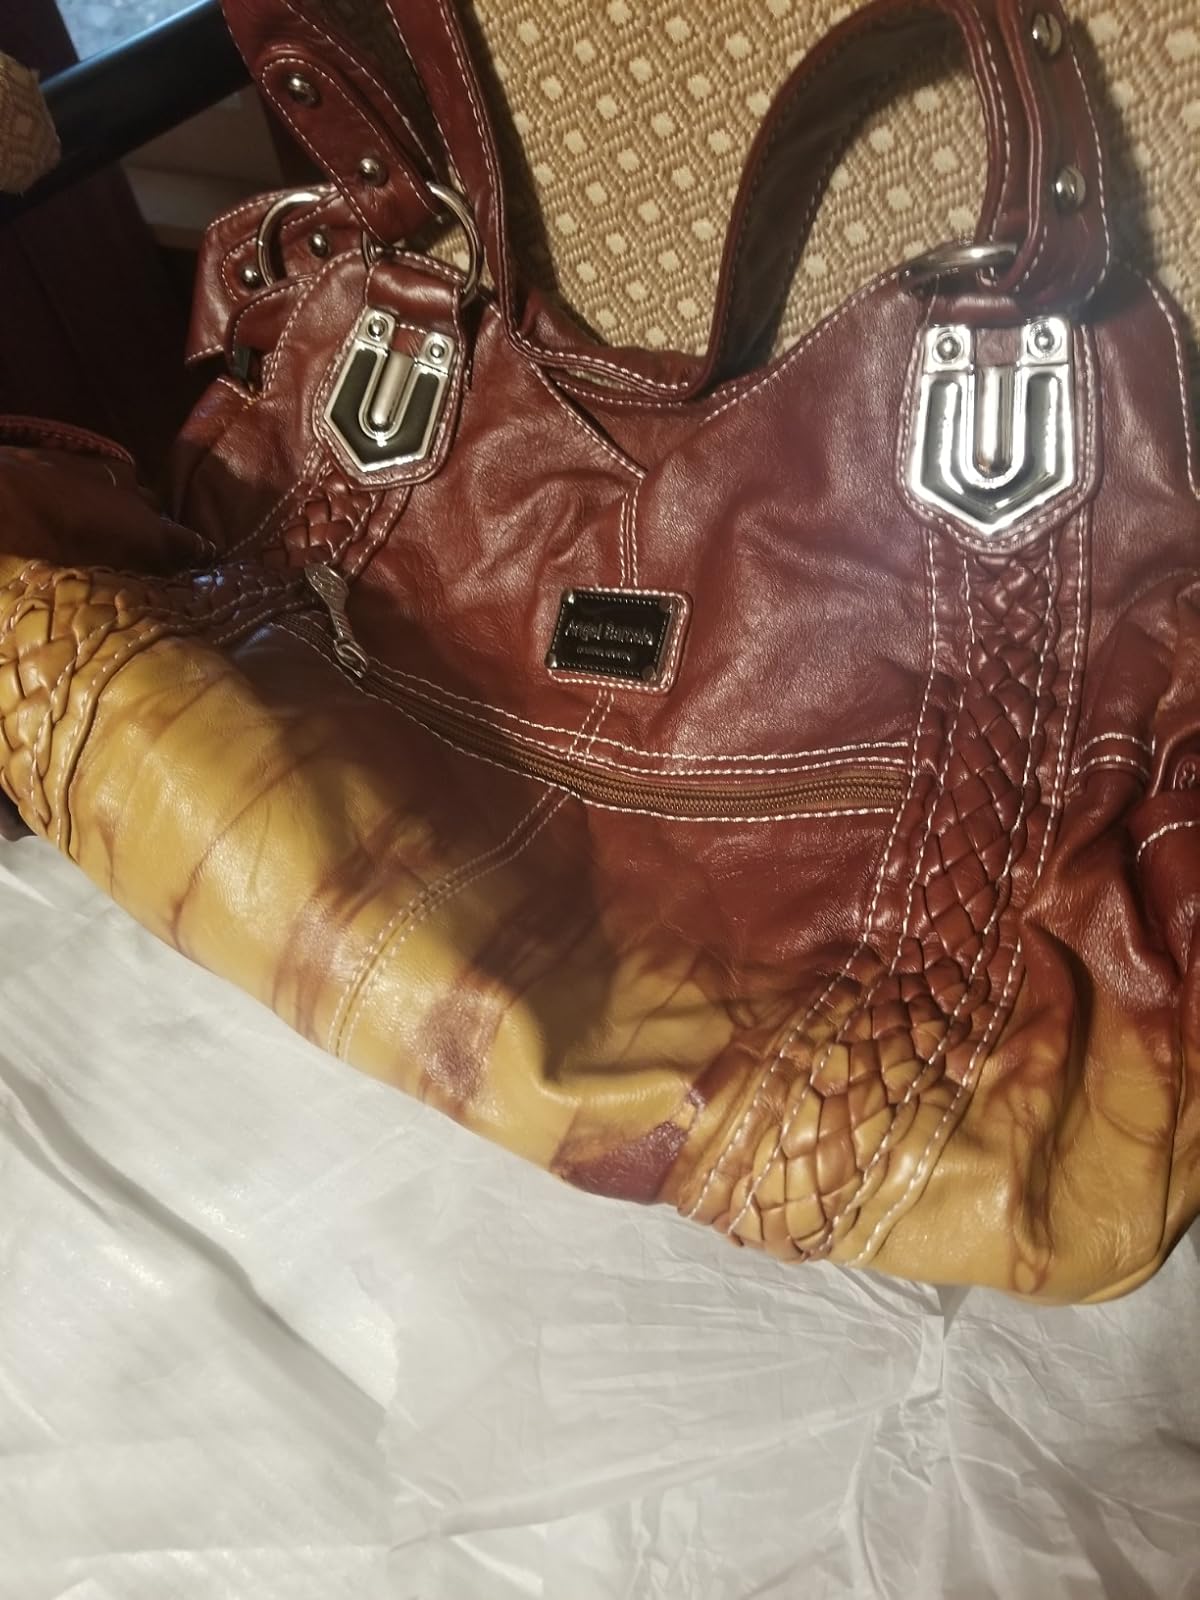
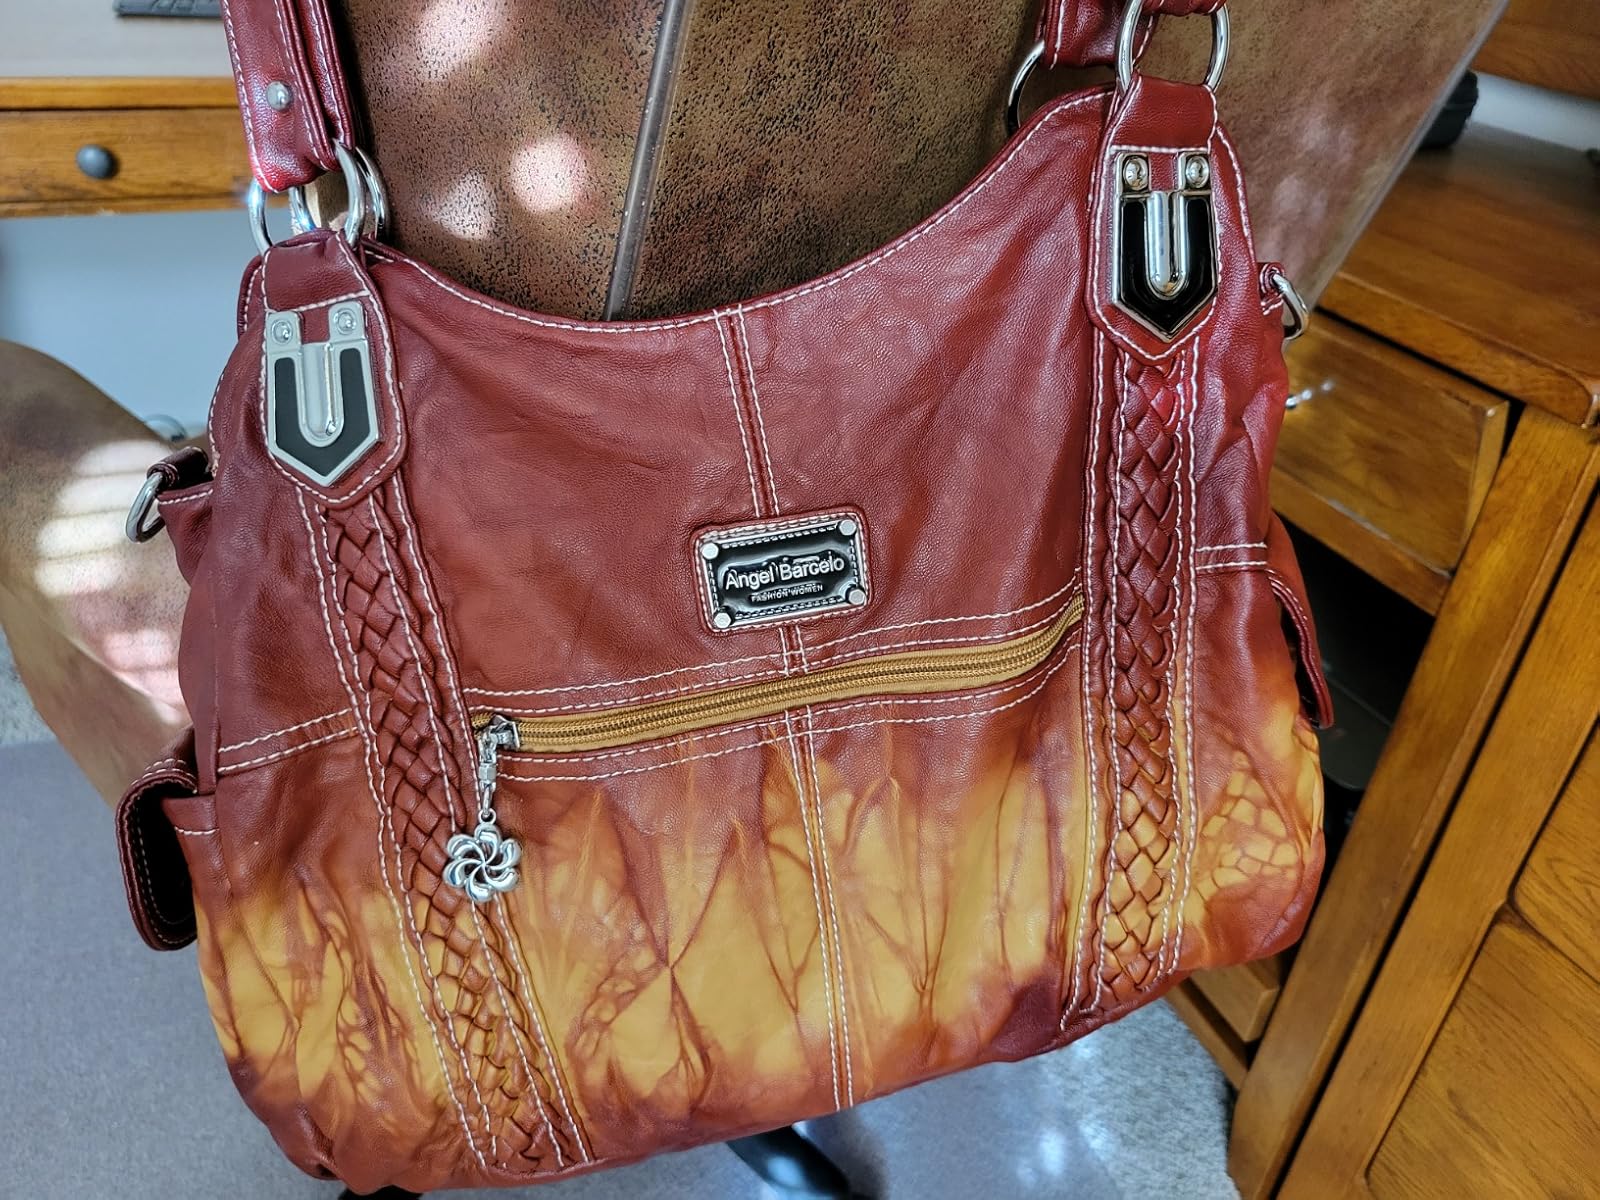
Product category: accessories_handbag
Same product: yes